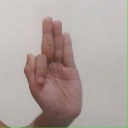
अक्षर: फ